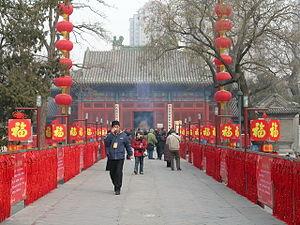
Le Temple Dongyue de Pékin ou Temple du Pic Oriental de Pékin est un temple taoïste de la région de Chaowai, dans le district de Chaoyang, à Pékin, en Chine.